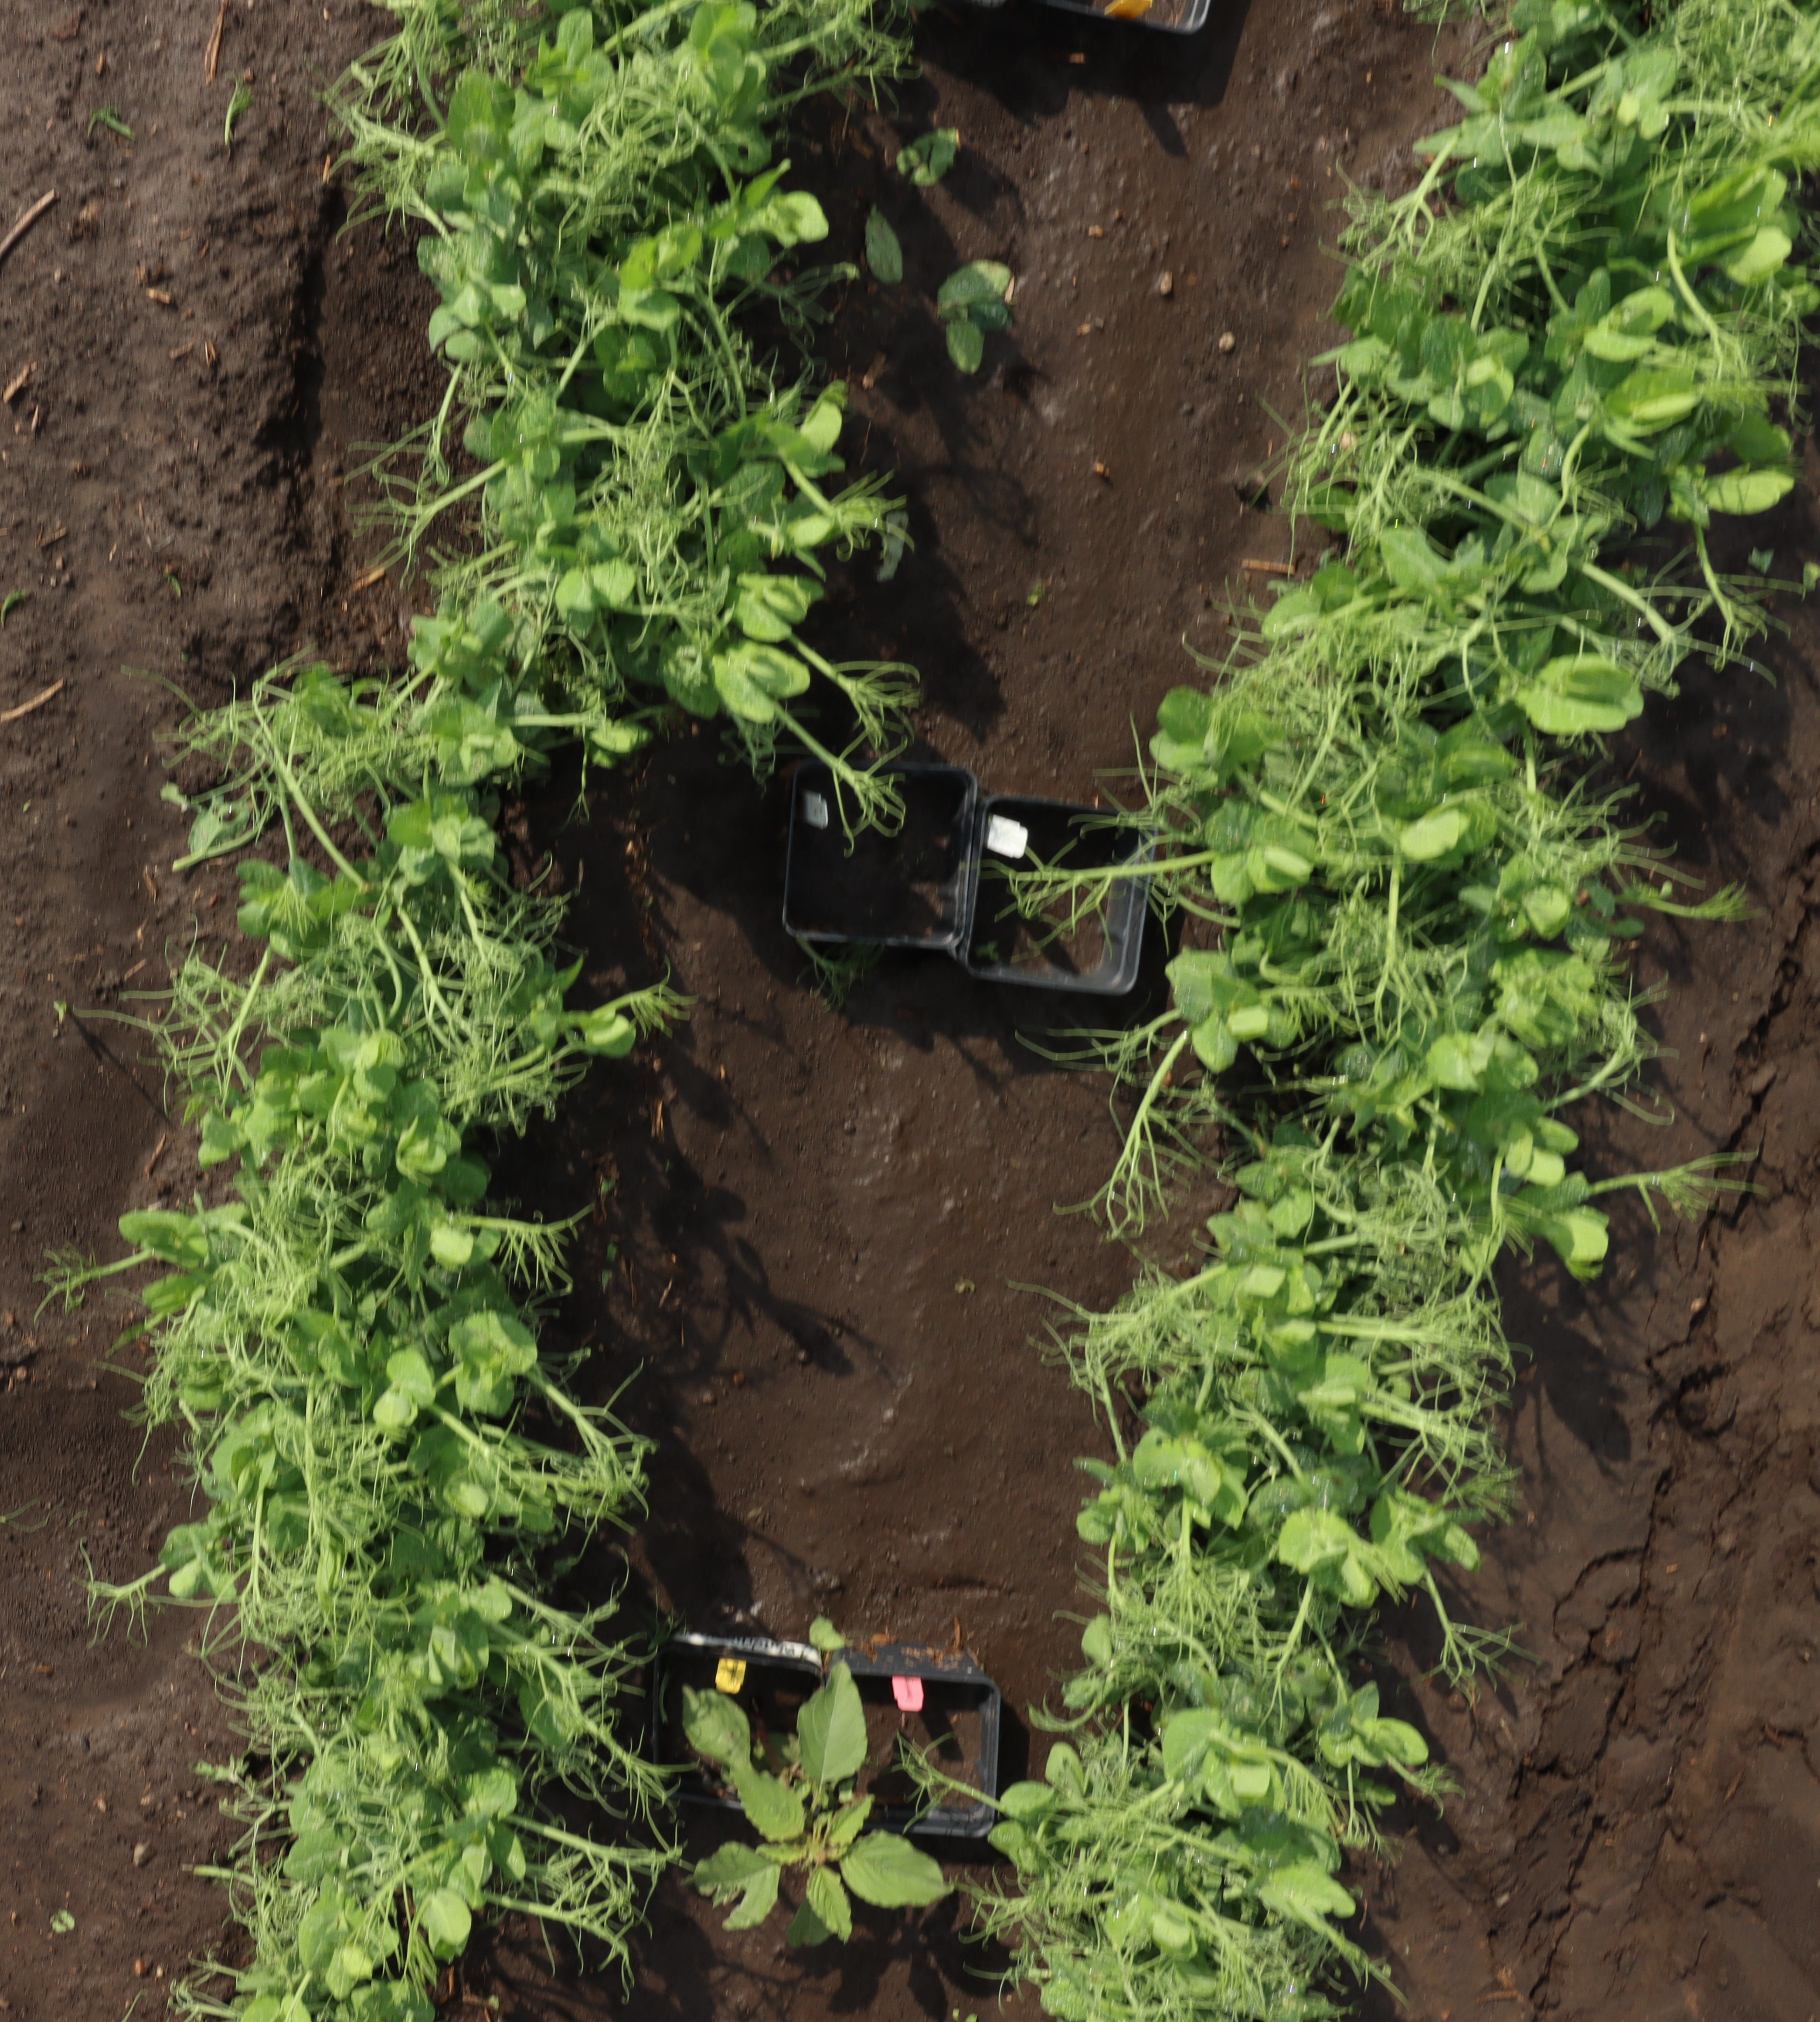
Crop: Field pea
Objects: Field Pea, Field Pea, Field Pea, Field Pea, Field Pea, Field Pea, Field Pea, Field Pea, Redroot Pigweed